Musaeb Abdulrahman Balla

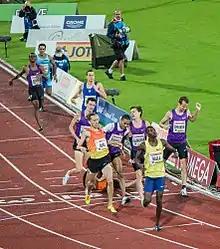
Musaeb Abdulrahman Balla wins at Diamond League in Stockholm 2015.

Musaeb Abdulrahman Balla (born 19 March 1989 in Khartoum) is a Sudanese-born Qatari middle-distance runner competing primarily in the 800 metres. He represented Qatar at the 2012 Summer Olympics as well as two outdoor and three indoor World Championships.